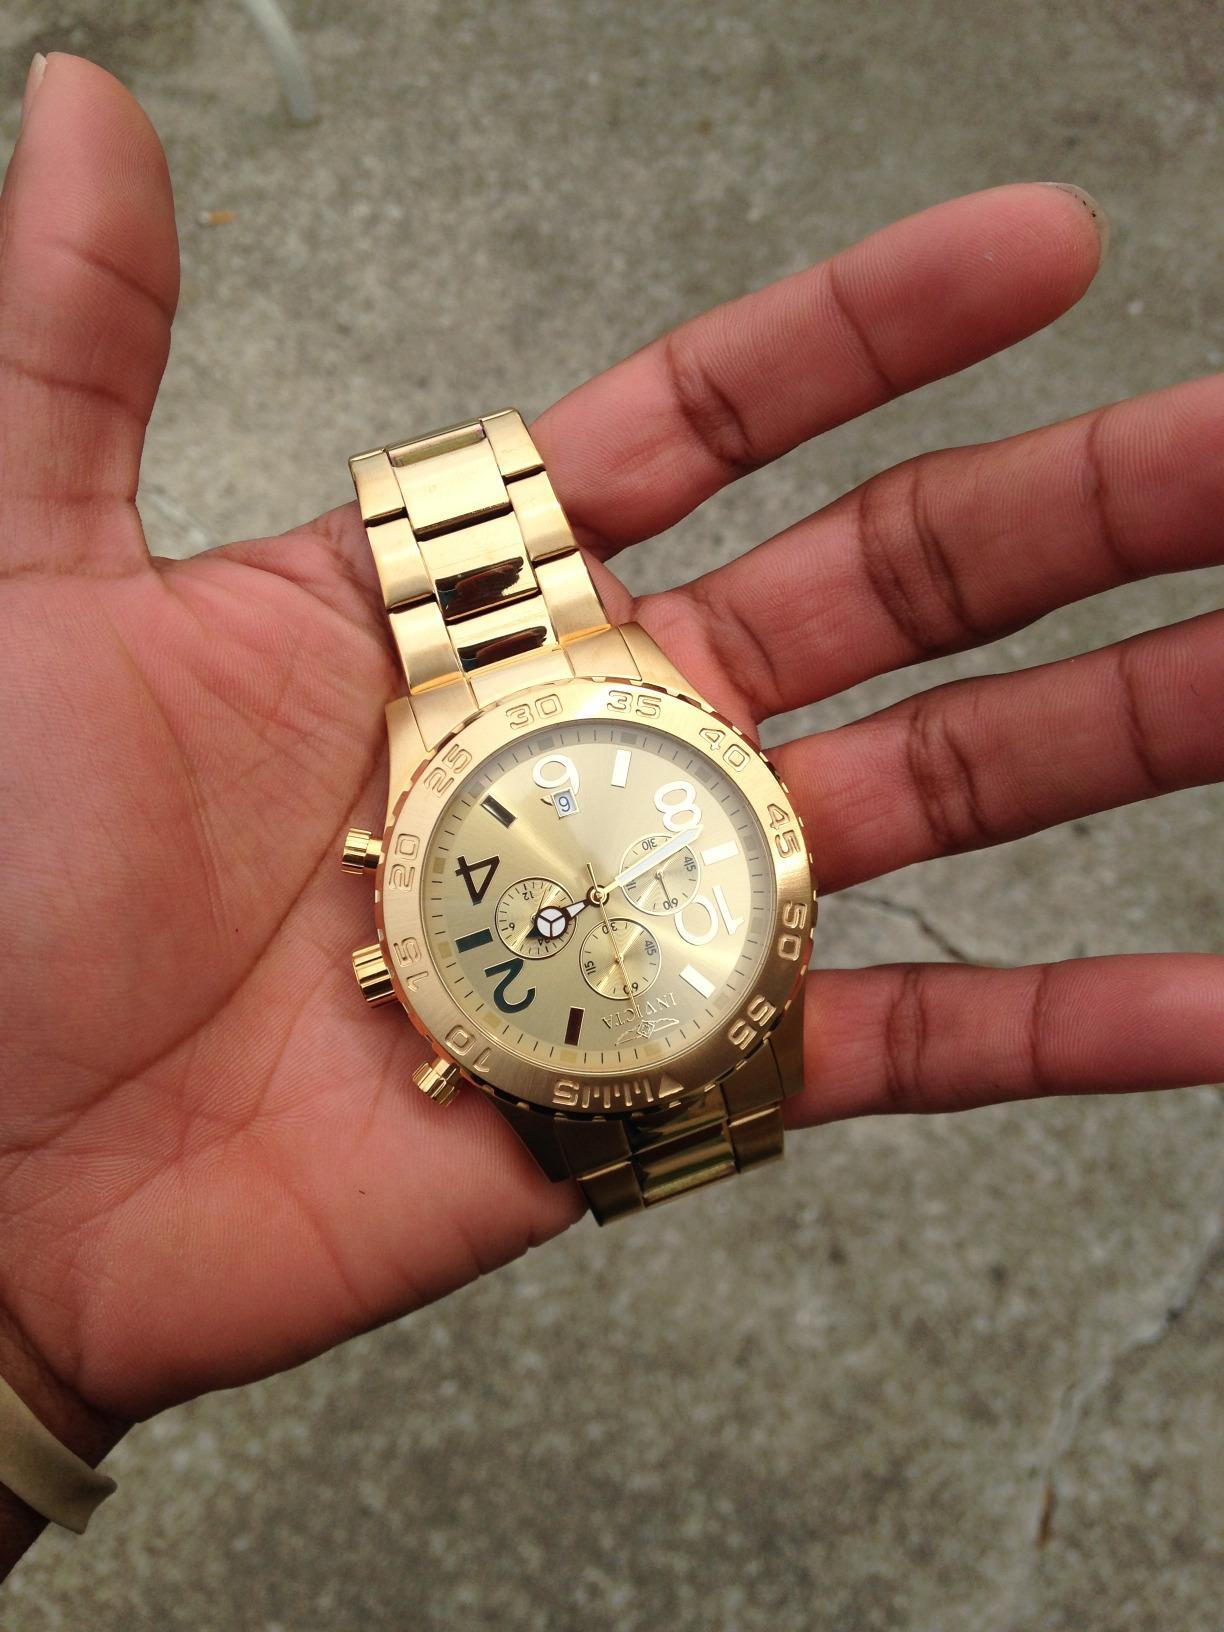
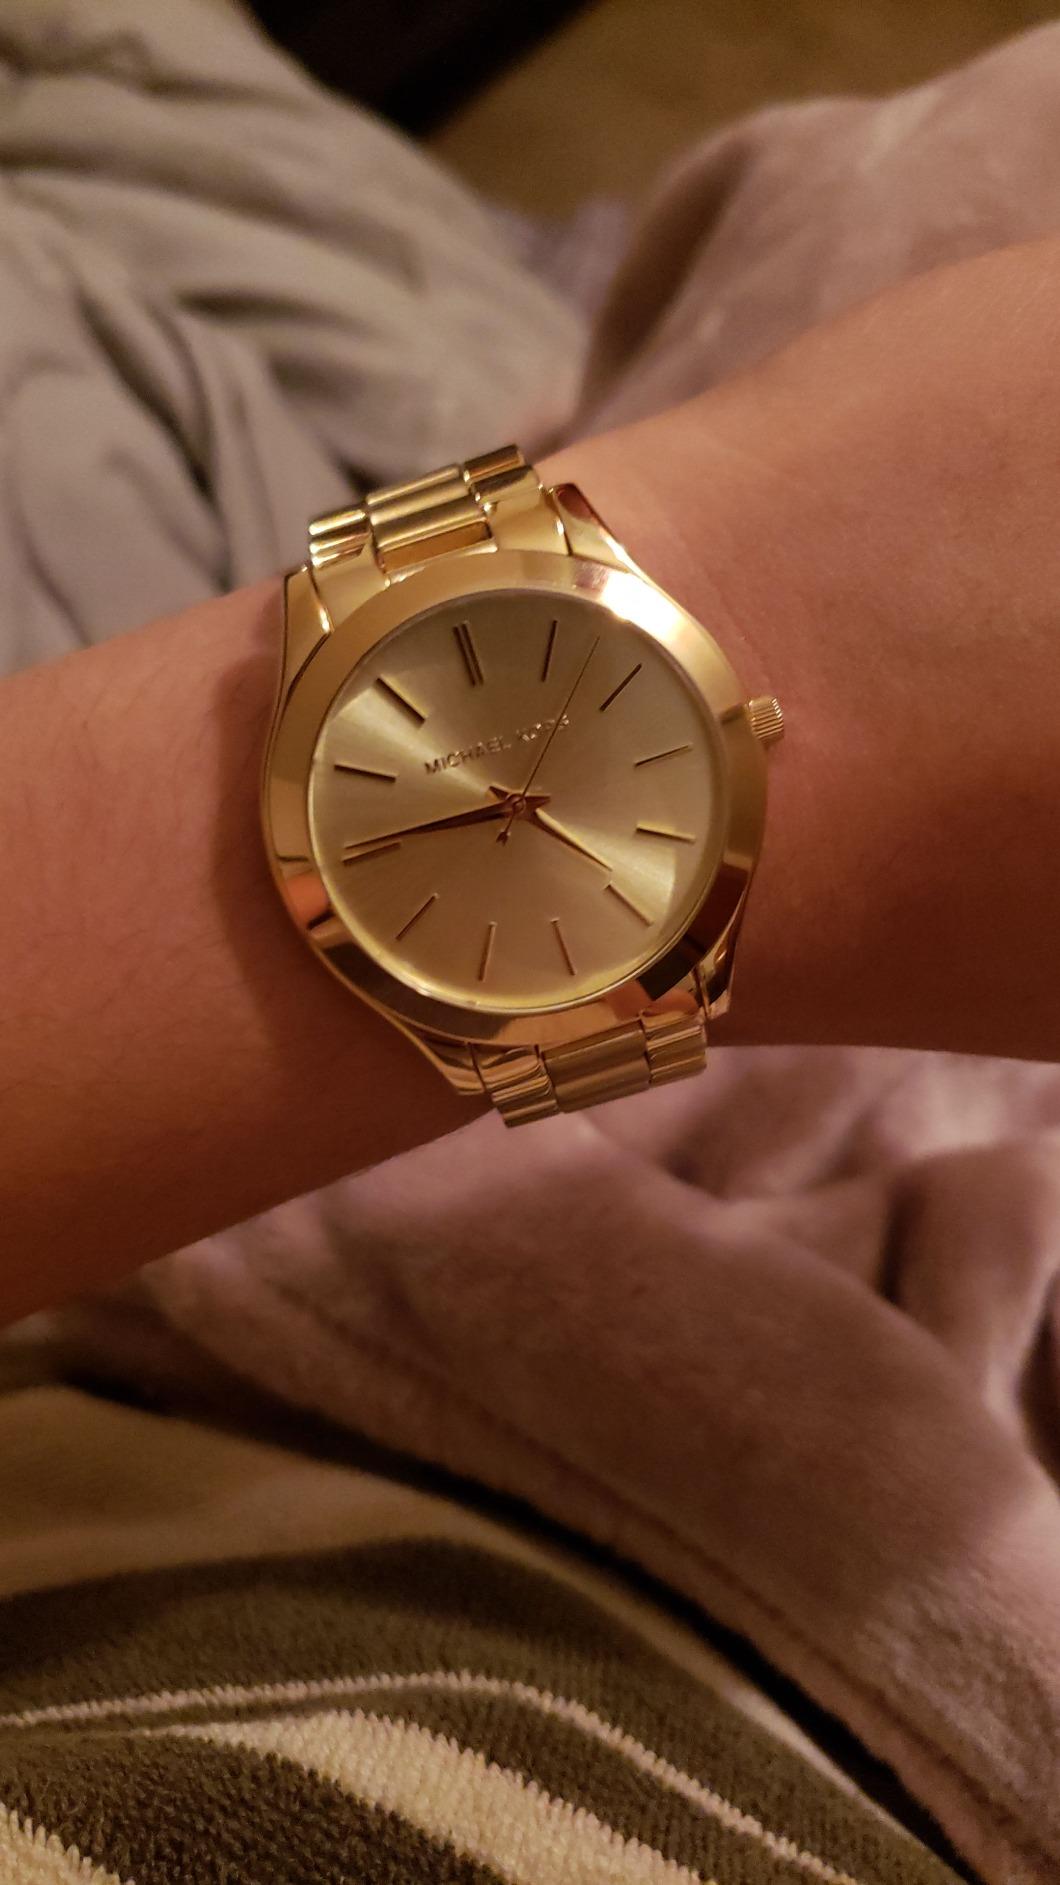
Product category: accessories_watch
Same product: no